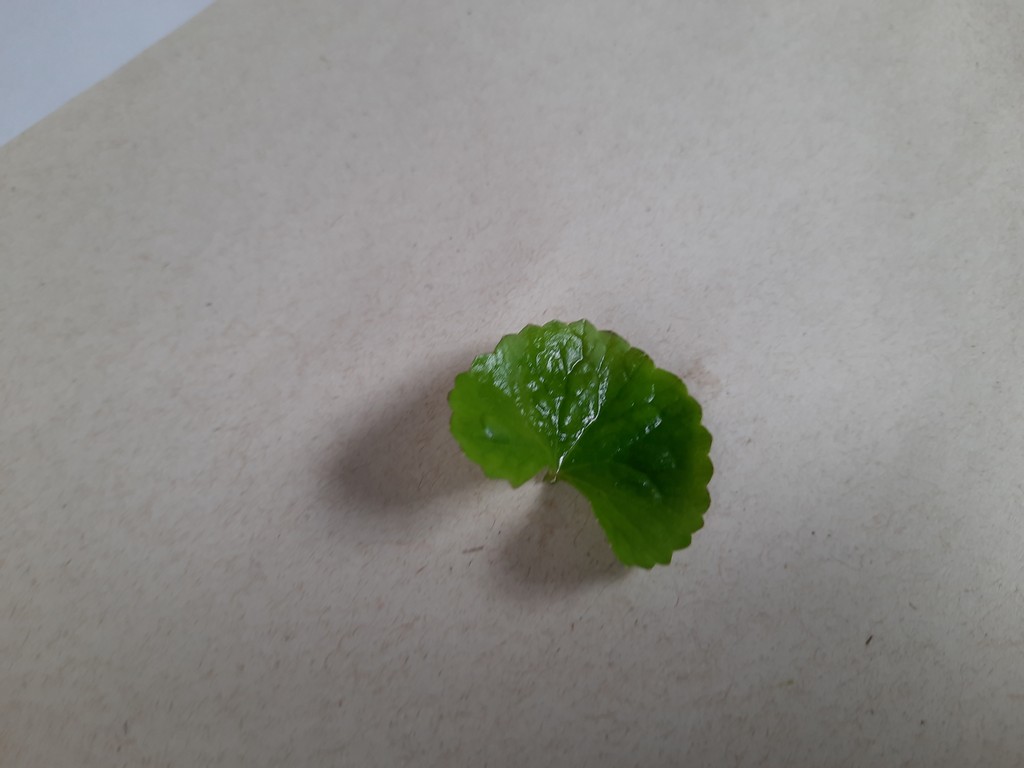
Label: Healthy